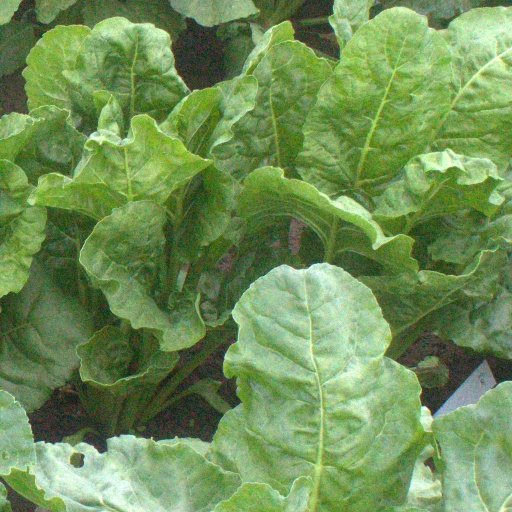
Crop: sugar beet